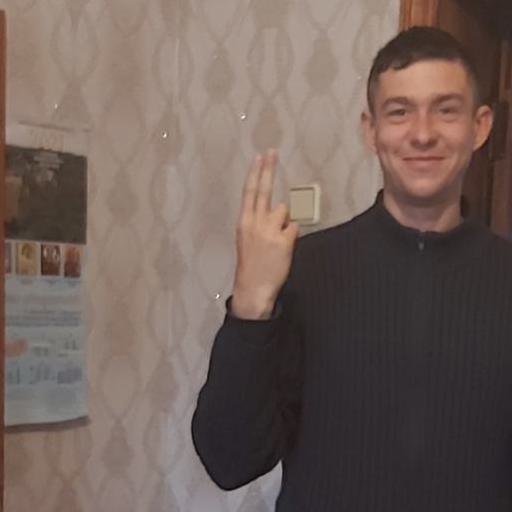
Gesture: two_up_inverted